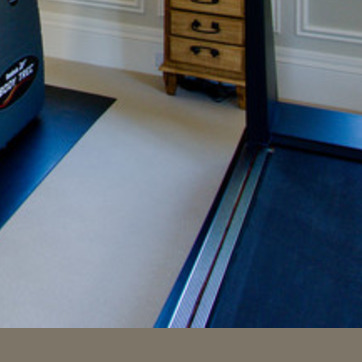
Material: carpet